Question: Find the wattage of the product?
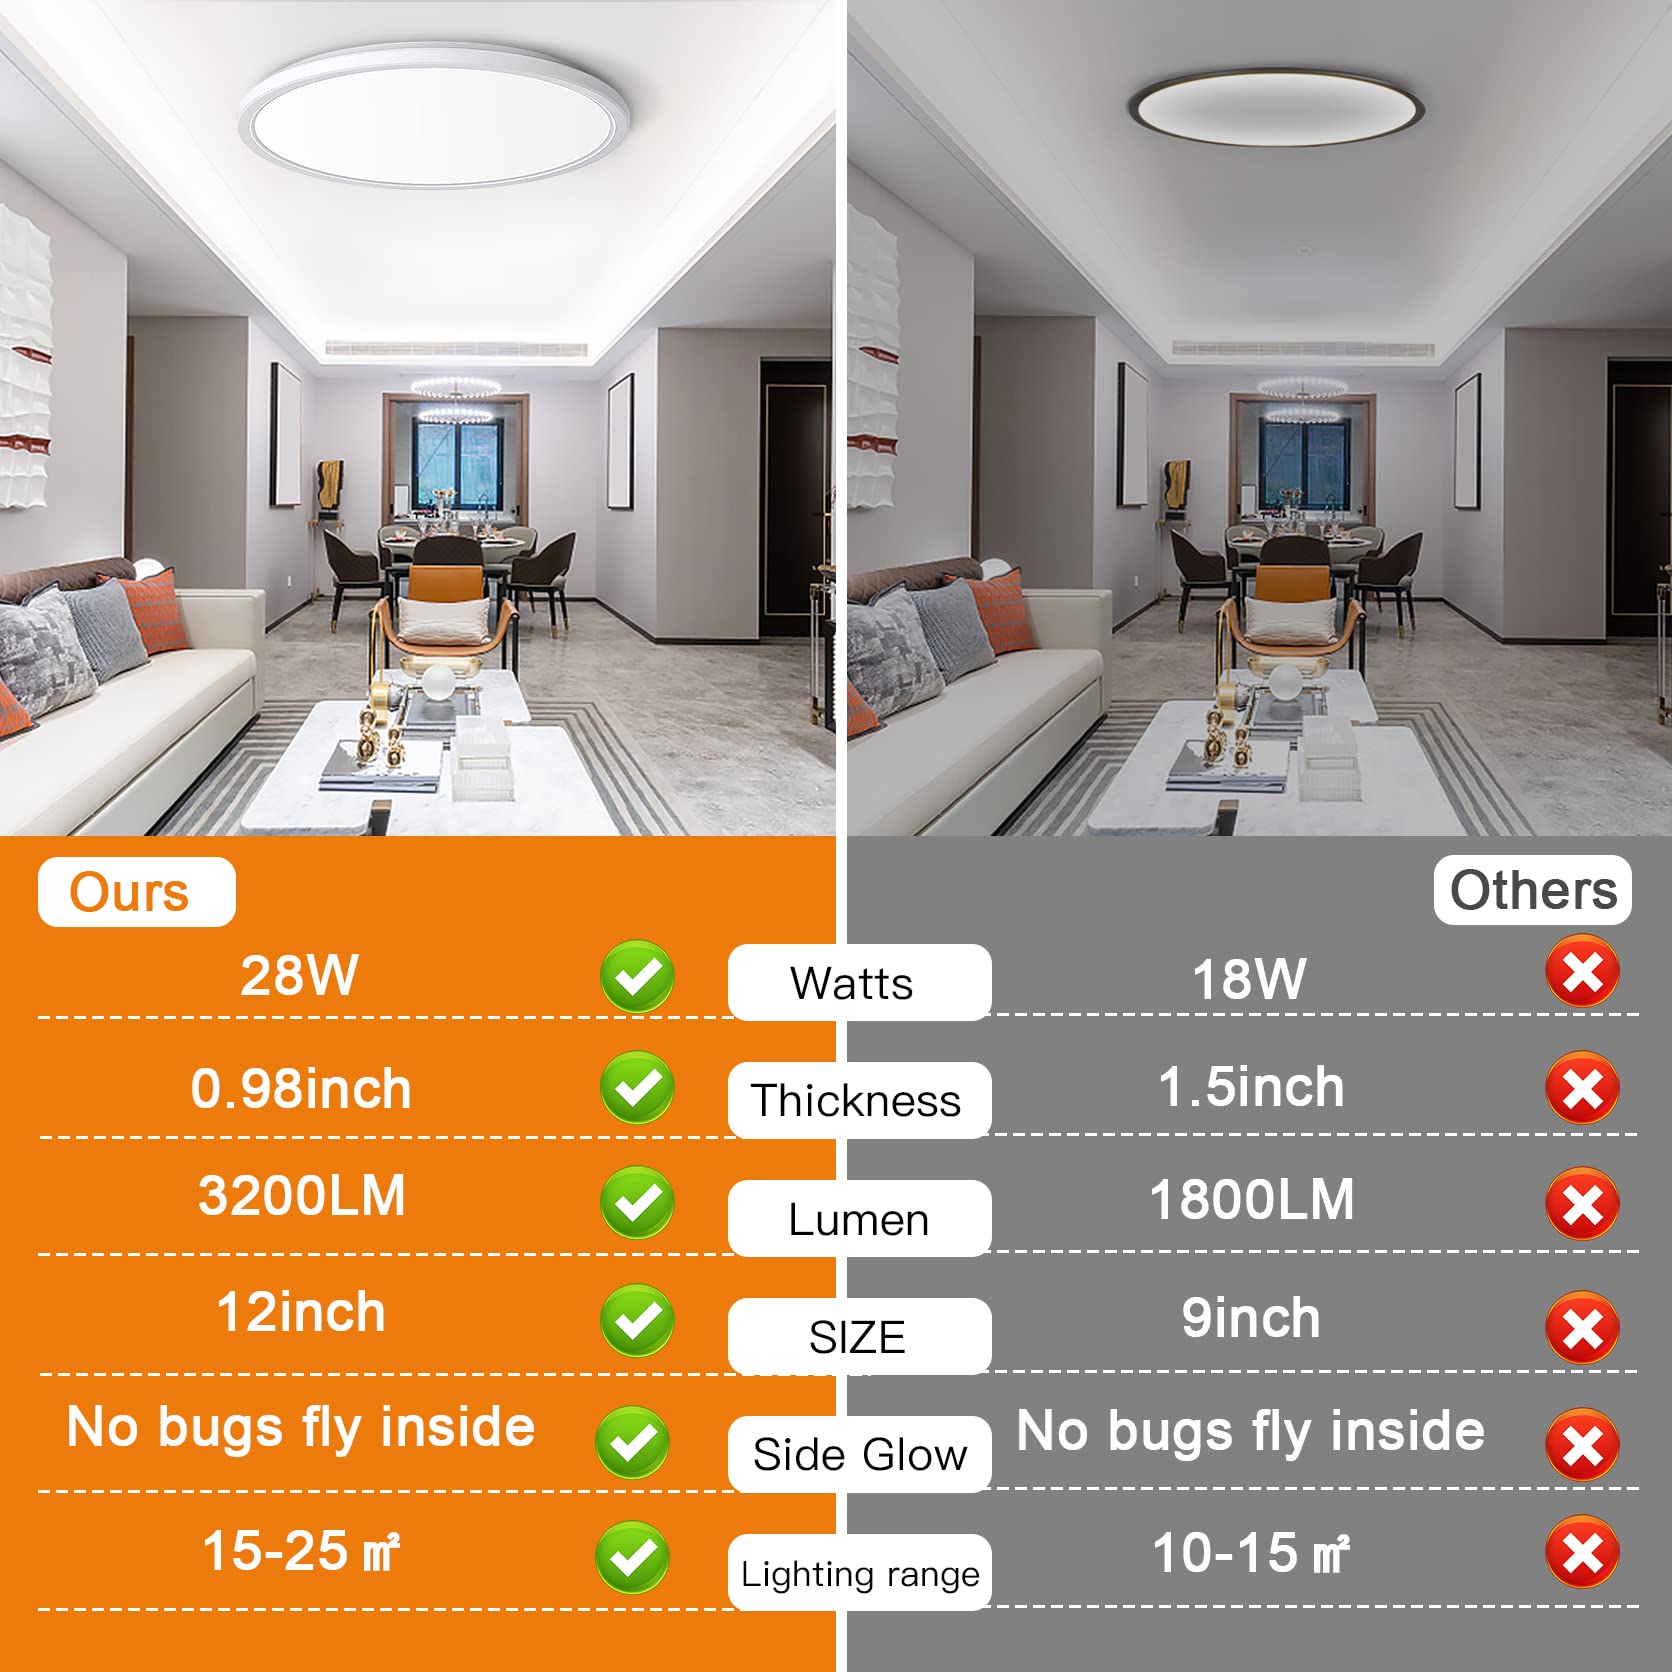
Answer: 28.0 watt